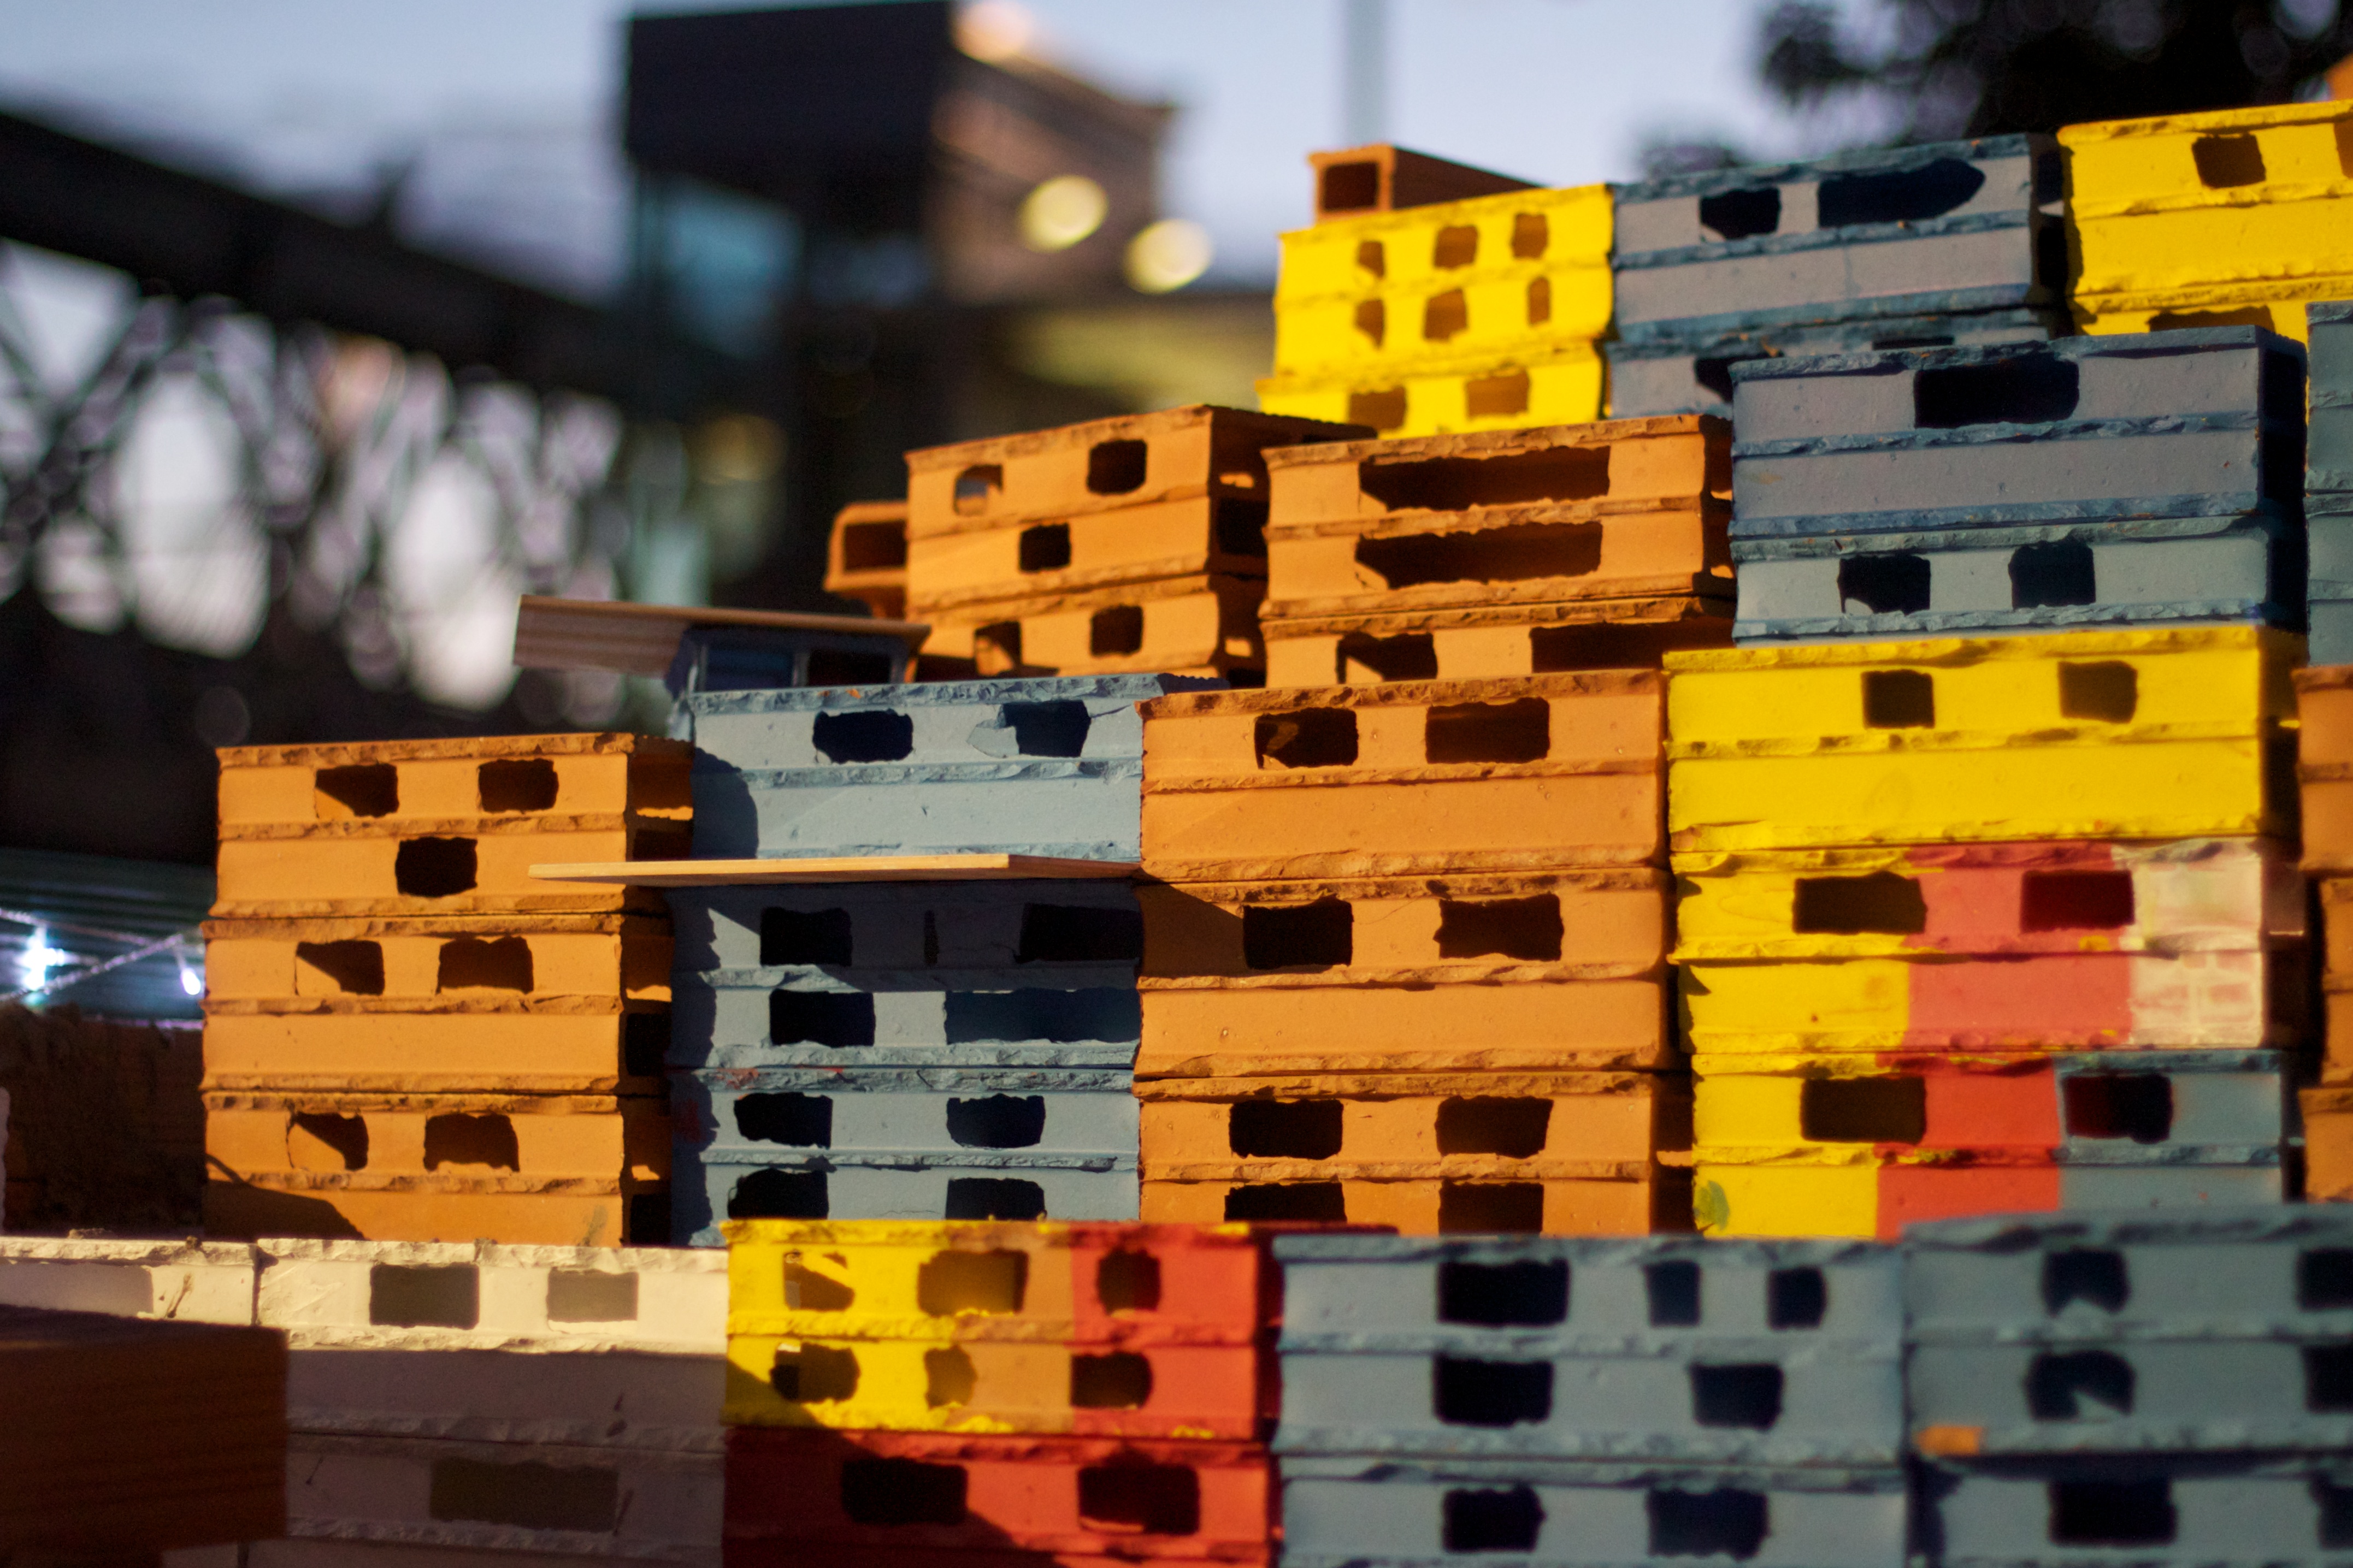
number, color, yellow, toy, art, design, lego, shape